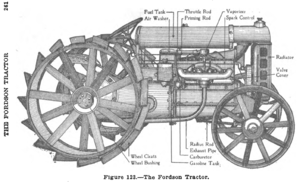
Fordson est une gamme de tracteurs fabriqués en série par Henry Ford & Son, Inc de 1917 à 1920, date de son incorporation dans la Ford Motor Company, qui a utilisé le nom Fordson jusqu'en 1964.